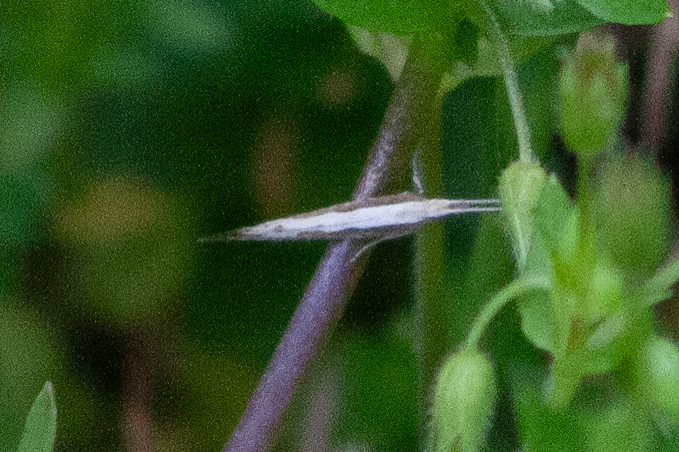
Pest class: diamondback_moth